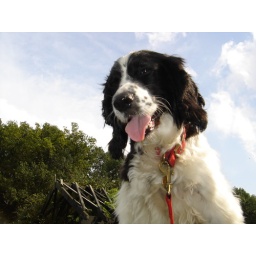
Lottie towers over the trees in Thetford